Artie Thomas

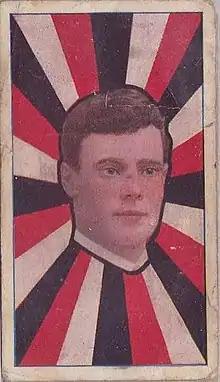
Cigarette card on Thomas in 1911

Arthur John Thomas (21 September 1884 – 7 May 1960) was an Australian rules footballer who played with St Kilda in the Victorian Football League (VFL).